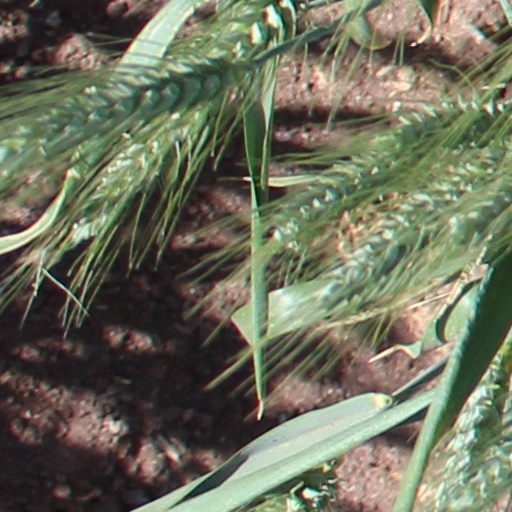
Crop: wheat